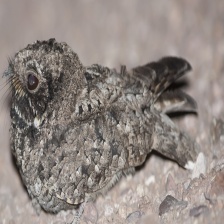
Species: COMMON POORWILL
Scientific name: PHALAENOPTILUS NUTTALLII